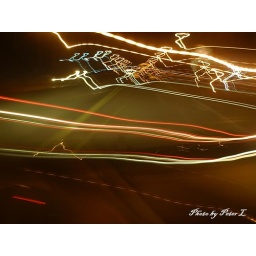
I took this picture on my way home from Queens late at night in my car as i was driving